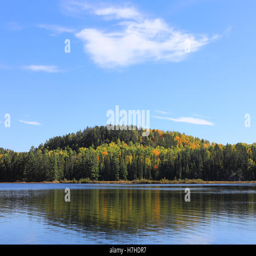
a lake and trees in fall